Scott Mayer (racing driver)

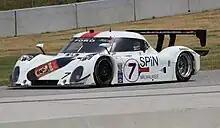
Mayer's 2012 Daytona Prototype at Road America.

Scott Mayer (born August 31, 1964) is a businessman and former driver in the Indy Racing League IndyCar Series.